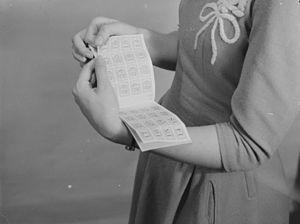
Marjorie Aitken feuillette un carnet de timbres de rationnement réservés à l'achat de sucre.
Le rationnement est le fait de limiter la distribution et l'approvisionnement des ressources, des biens et des services, en en contrôlant les quantités de façon autoritaire, sur une période de temps généralement limitée.
Cet article traite des événements qui se sont produits durant l'année 1947 au Québec.